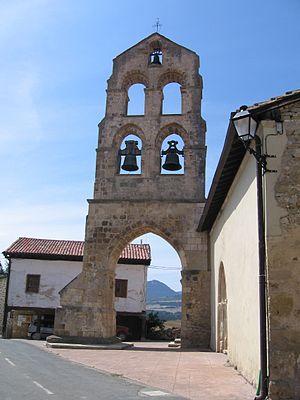
Villamaderne est une commune ou une contrée appartenant à la municipalité de Valdegovía dans la province d'Alava, située dans la Communauté autonome basque en Espagne.